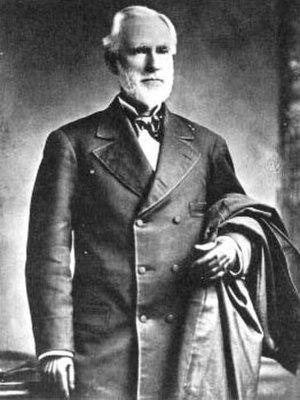
La famille Lee des États-Unis d’Amérique est une famille politique importante d’un point de vue historique, originaire de Virginie, dont de nombreux membres éminents sont connus pour leur réussite dans la politique ou encore dans le domaine militaire. La théorie longuement défendue durant plus de deux-cents ans est qu’ils descendraient des « Lee » du comté de Shropshire en Angleterre. Bien que certains spécialistes et érudits du XXᵉ siècle semblent discréditer cette affirmation, les recherches exhaustives du généalogiste Alan Nicholls soutiennent le lien avec les « Lee » du Shropshire.
Richard Lucian Page est un officier de la marine des États-Unis qui rejoint la marine des États confédérés et devient plus tard un brigadier général dans l'armée des États confédérés pendant la guerre de Sécession.